Jaber Ansari

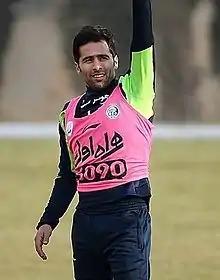
Ansari in Esteghlal training

Jaber Ansari (born 10 January 1987) is an Iranian former professional footballer who played as a winger or forward.